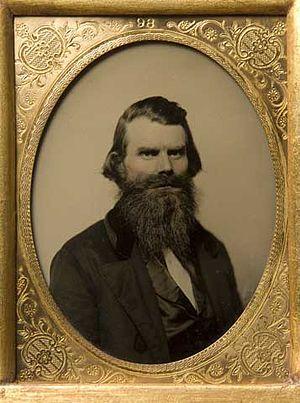
John Harrington Stevens fut le premier résident autorisé sur la rive Ouest du Mississippi sur le territoire qui deviendra Minneapolis. Il obtint l'autorisation d'occuper ce site, faisant alors partie de Fort Snelling, en échange d'un service de bac vers St. Anthony à travers le fleuve. La maison de Stevens sera déplacée à plusieurs reprises et se trouvera finalement dans le Minnehaha Park au sud de Minneapolis en 1896. Elle est maintenant un musée.